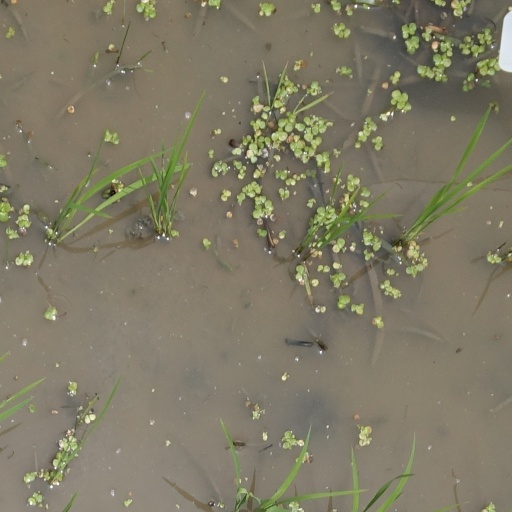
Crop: rice